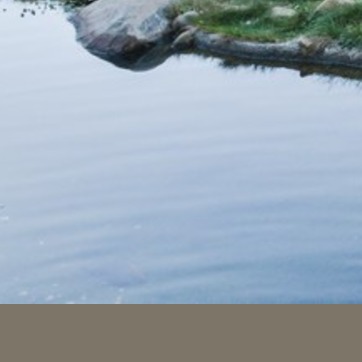
Material: water